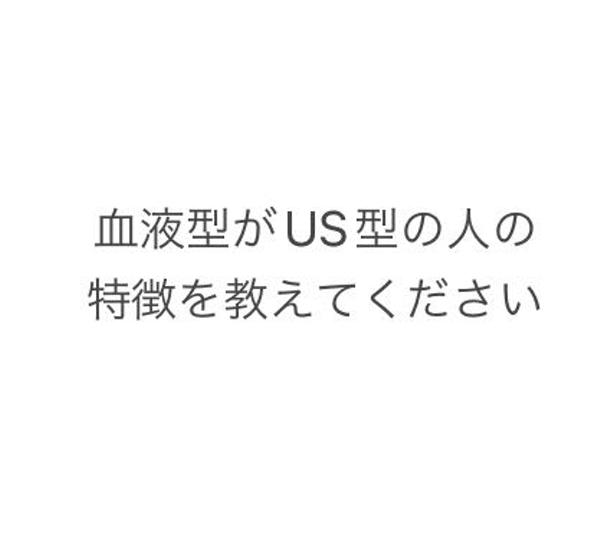
回答: 髪がUSい